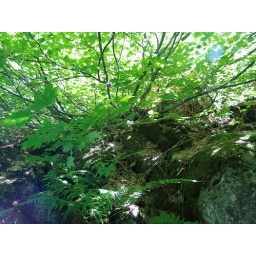
Hike to and/or around mirror lake